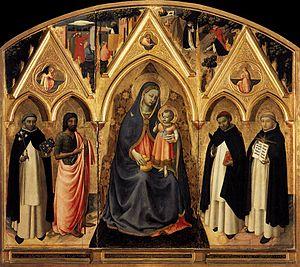
La liste des œuvres de Fra Angelico présente la liste des œuvres connues du peintre Guido di Pietro, resté célèbre sous le nom de Fra Angelico.
Le Triptyque de saint Pierre martyr ou Trittico di san Pietro martire, est une peinture à tempera sur bois réalisée par Fra Angelico en 1428-1429, conservée au Musée national San Marco, à Florence.
Le musée national San Marco, est la partie muséale du complexe de San Marco ; il est situé piazza San Marco à Florence, en Italie.